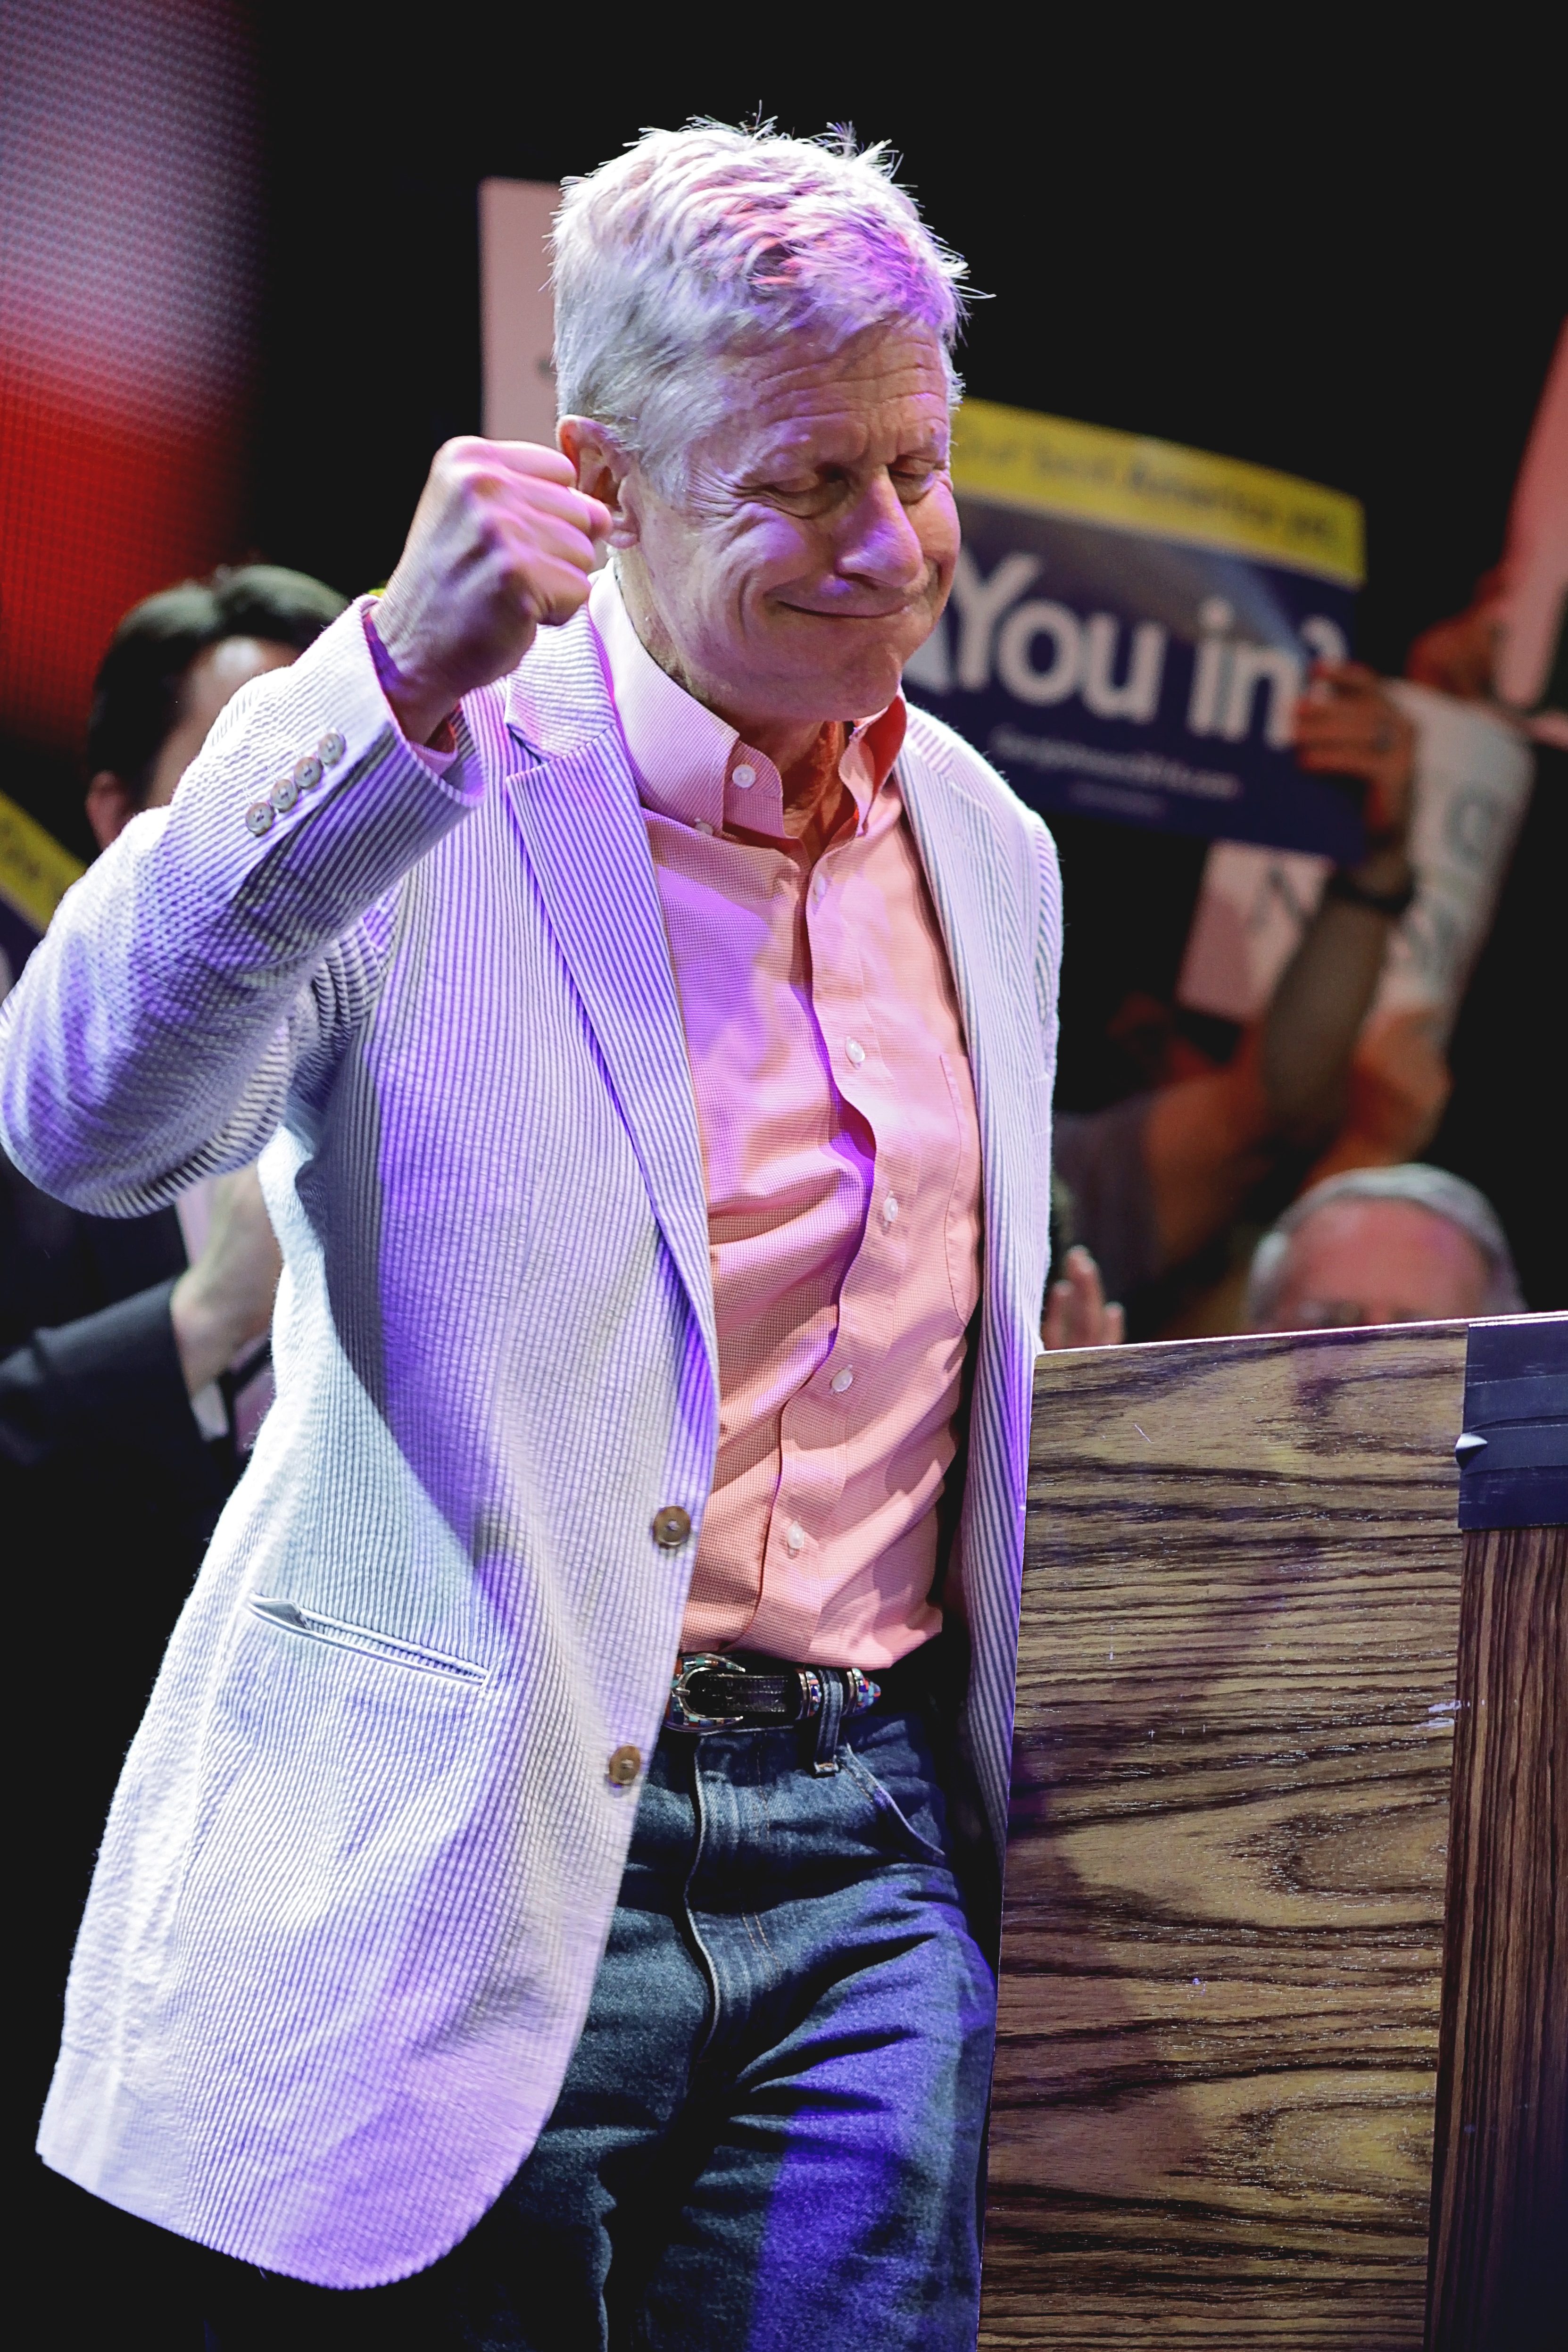
person, music, concert, musician, president, performance art, 2016, stage, performance, singing, guitarist, entertainment, election, presidential, performing arts, candidate, gary johnson, libertarian party, libertarian, singer songwriter, musical theatre